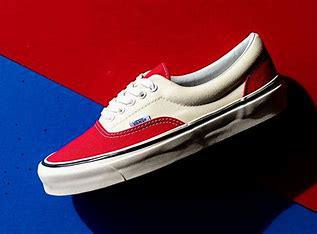
Brand: Vans
Model: Era 95 DX